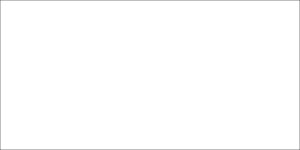
Umayyade-kalifatets flag
Umayyade-kalifatets flag.
Umayyade-kalifatets flag var, i hele kalifatets eksistensperiode, et hvidt flag.